Hasan Konopacki

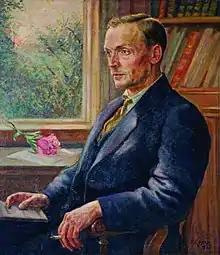
Yanka Kupala in 1923

Hassan Konopacki considered the preparation of officer and non-commissioned officer cadres as a priority. Therefore, he supported the sending of the future Belarusian troops to officer courses and Belarusian studies courses, especially in the field of Belarusian language and military terminology. Together with activist Paweł Aleksiuk and poet Alyaksandr Pruszynski, he participated in talks with the Polish military authorities towards this concept, resulting in March 1920, on an agreement to offer 100 to 120 seats: